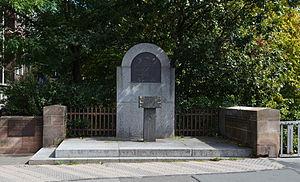
La grande synagogue de Nuremberg a été construite en 1874 sur la Hans-Sachs-Platz, par la communauté juive réformée de Nuremberg.